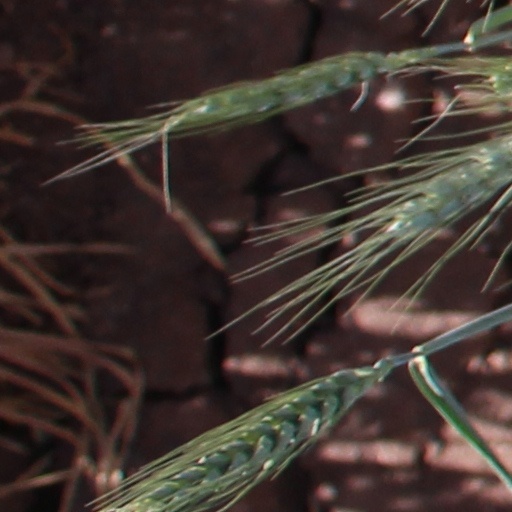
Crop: wheat